Zimbabwe and the World Bank

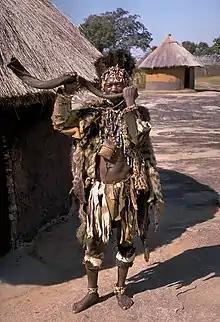
Indigenous Shona people of Great Zimbabwe.

The World Bank has created several trust funds for Zimbabwe, including: The Zimbabwe Reconstruction Fund (ZIMREF), the Zimbabwe Analytical Multi-Donor Trust Fund, the Multi-Donor Health Results Innovation Trust Fund-Global Financing Facility (HIRTF-GFF), the State and Peace-Building Fund, the Global Environmental Facility Trust Fund, and Cooperation in International Water.